Berthier rifle

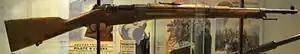
Mle 1907/15-M34 Berthier carbine

During World War I, a modified version of the 3-round clip "Mle" 1907 rifle called "Fusil Mle 1907/15" was manufactured in large numbers (altogether 435,000 rifles) and issued to colonial troops, to the French Foreign Legion and to many minor allies (e.g. Russian Legion in France, Serbia, Greece, American Expeditionary Force African-American regiments detached to the French Army). It was also issued to some French regular infantry regiments after 1916 in order to bring relief to an endemic shortage of the Lebel rifle although well over 2 million Lebel rifles had already been produced between 1887 and 1917. Both the MAS (Manufacture d'armes de Saint-Étienne) and the MAC (Manufacture d'armes de Châtellerault) were the principal state contractors for the Mle 1907/15 rifle. French civilian contractors ("Automobiles Delaunay-Belleville", "Établissement Continsouza" and "Manufacture Parisienne d'Armes et de Mecanique Generale") also participated massively in the industrial production of the Mle 1907/15 rifle.